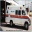
Label: ambulance